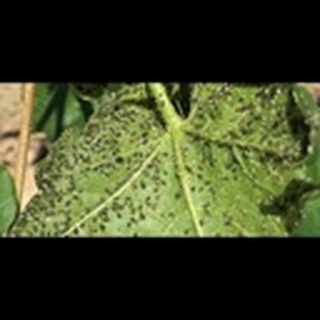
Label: cotton_aphids